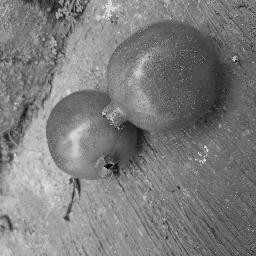
Fruit: Pomegranate
Quality: Good